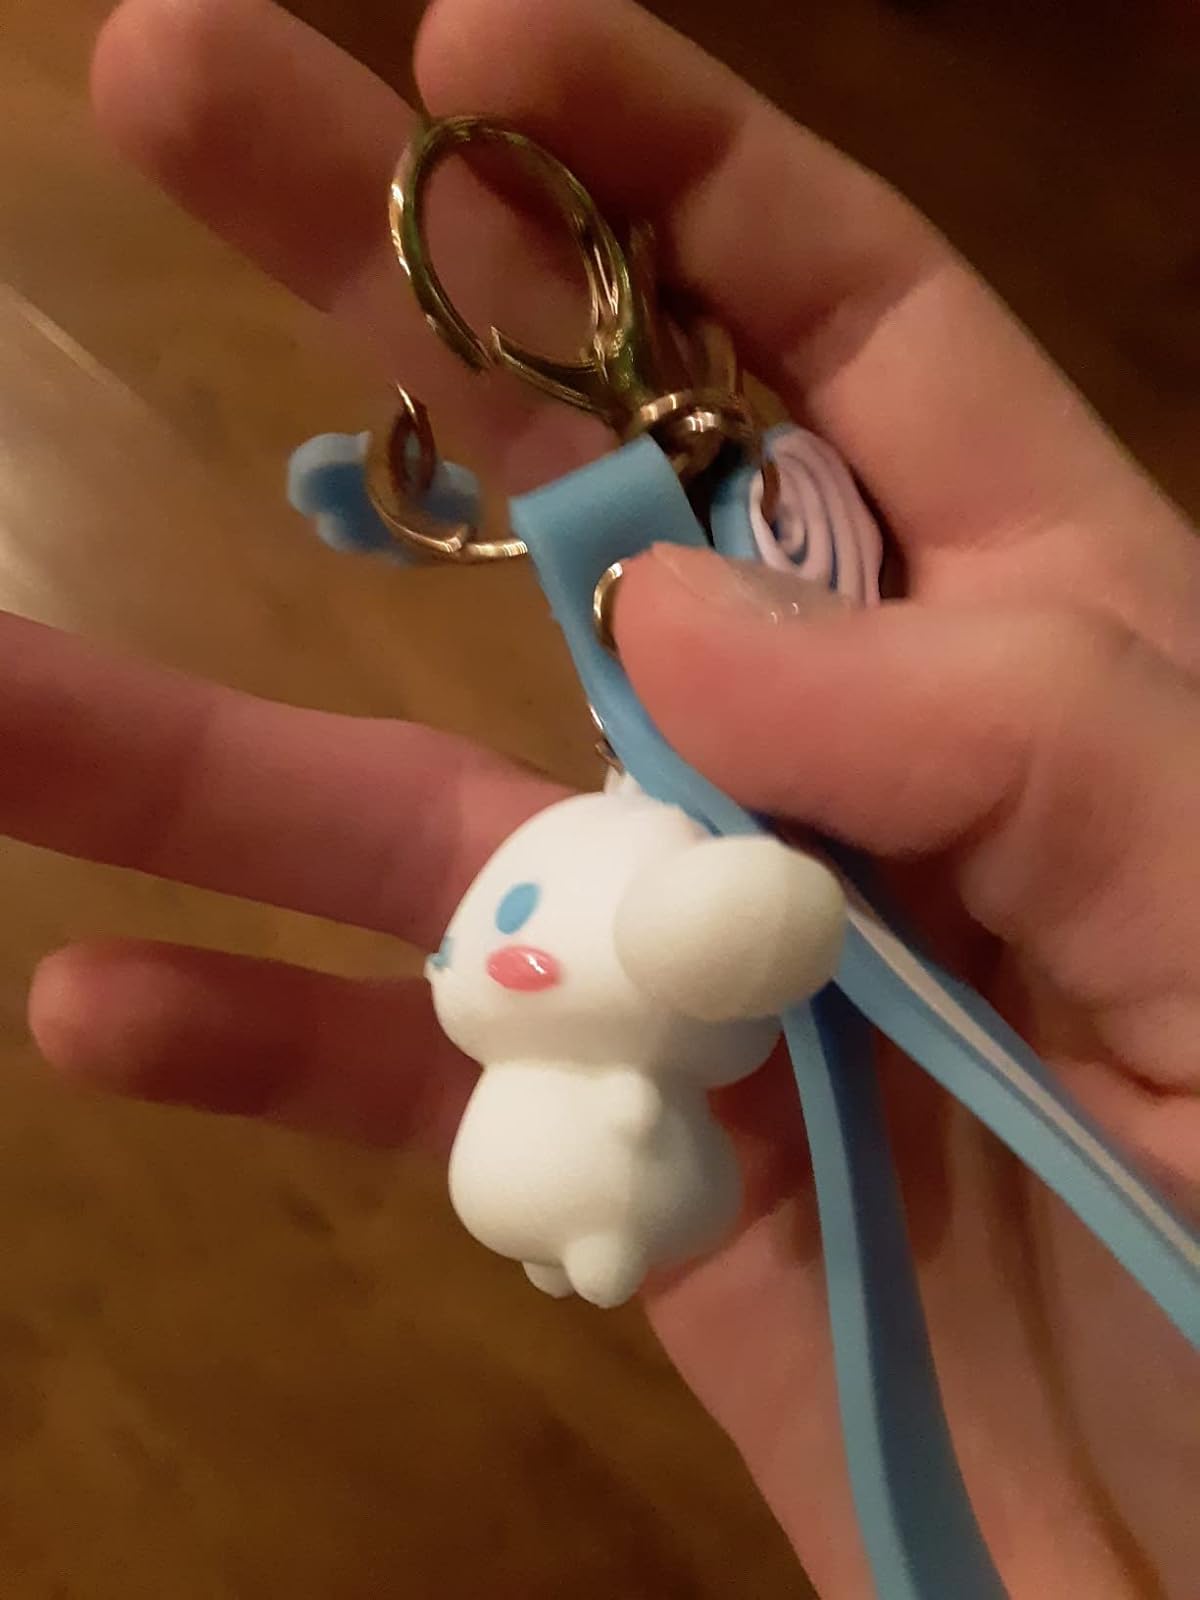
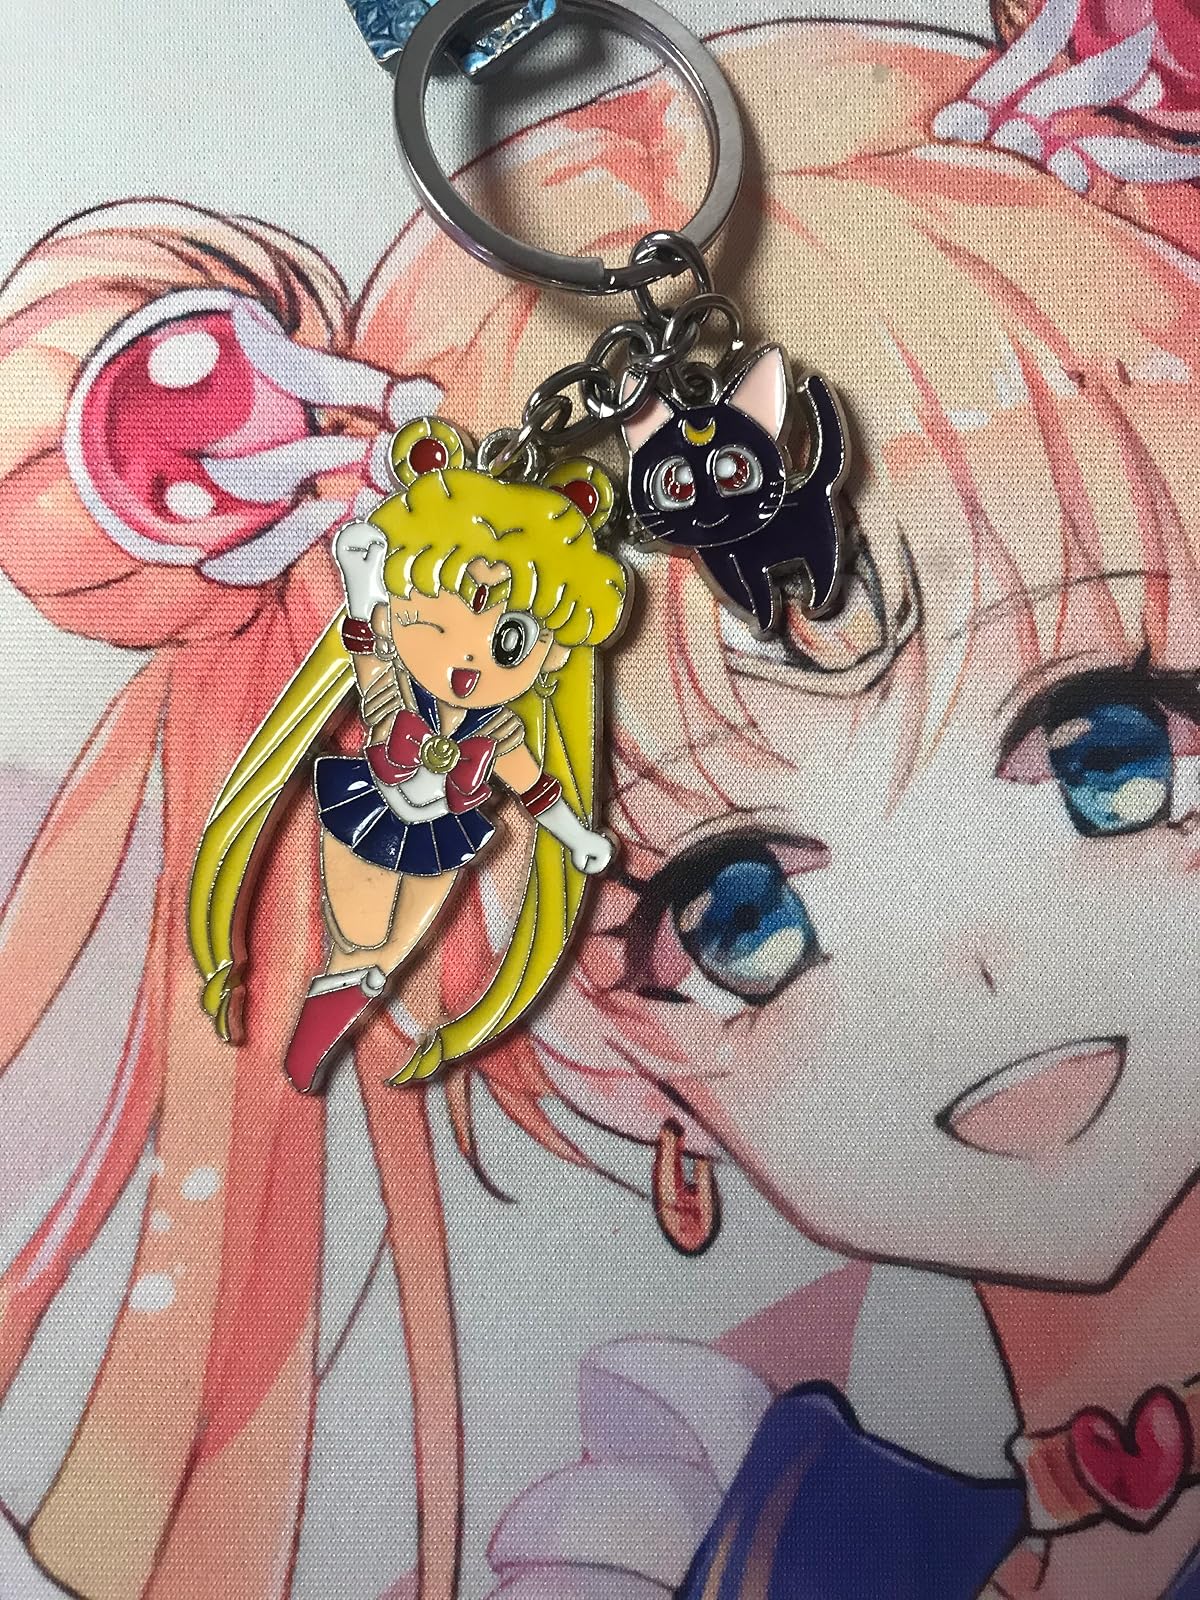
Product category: accessories_keychain
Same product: no